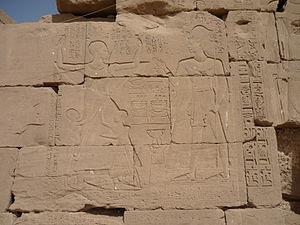
Le grand prêtre d'Amon Amenhotep et Ramsès IX - Bas-relief sur le mur extérieur est de l'axe secondaire, enceinte d'Amon-Ra de Karnak, Égypte